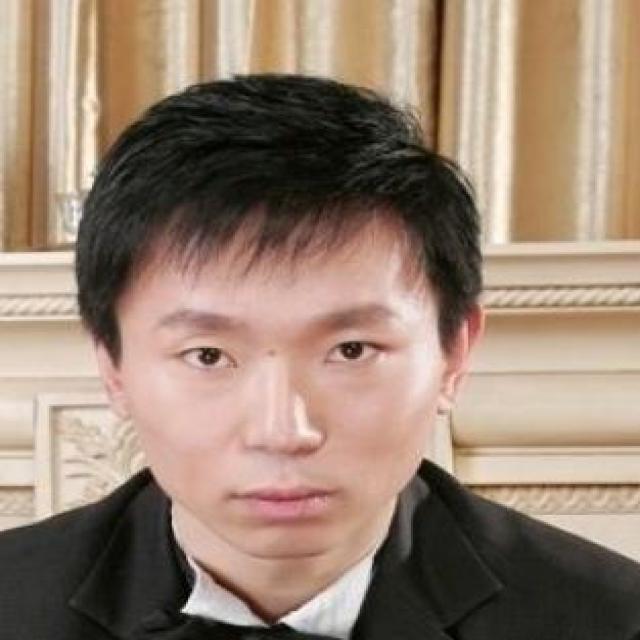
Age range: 21-44